Edward Bergh

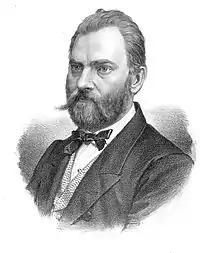
Johan Edward Bergh (1865)

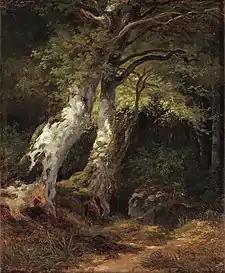
"Forest Landscape" (1853)

Johan Edward Bergh (29 March 1828 – 23 September 1880) was a Swedish jurist and landscape painter, associated with the Düsseldorf School.